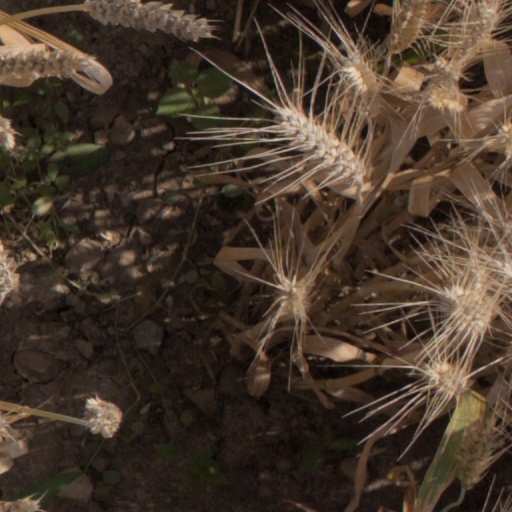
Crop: wheat